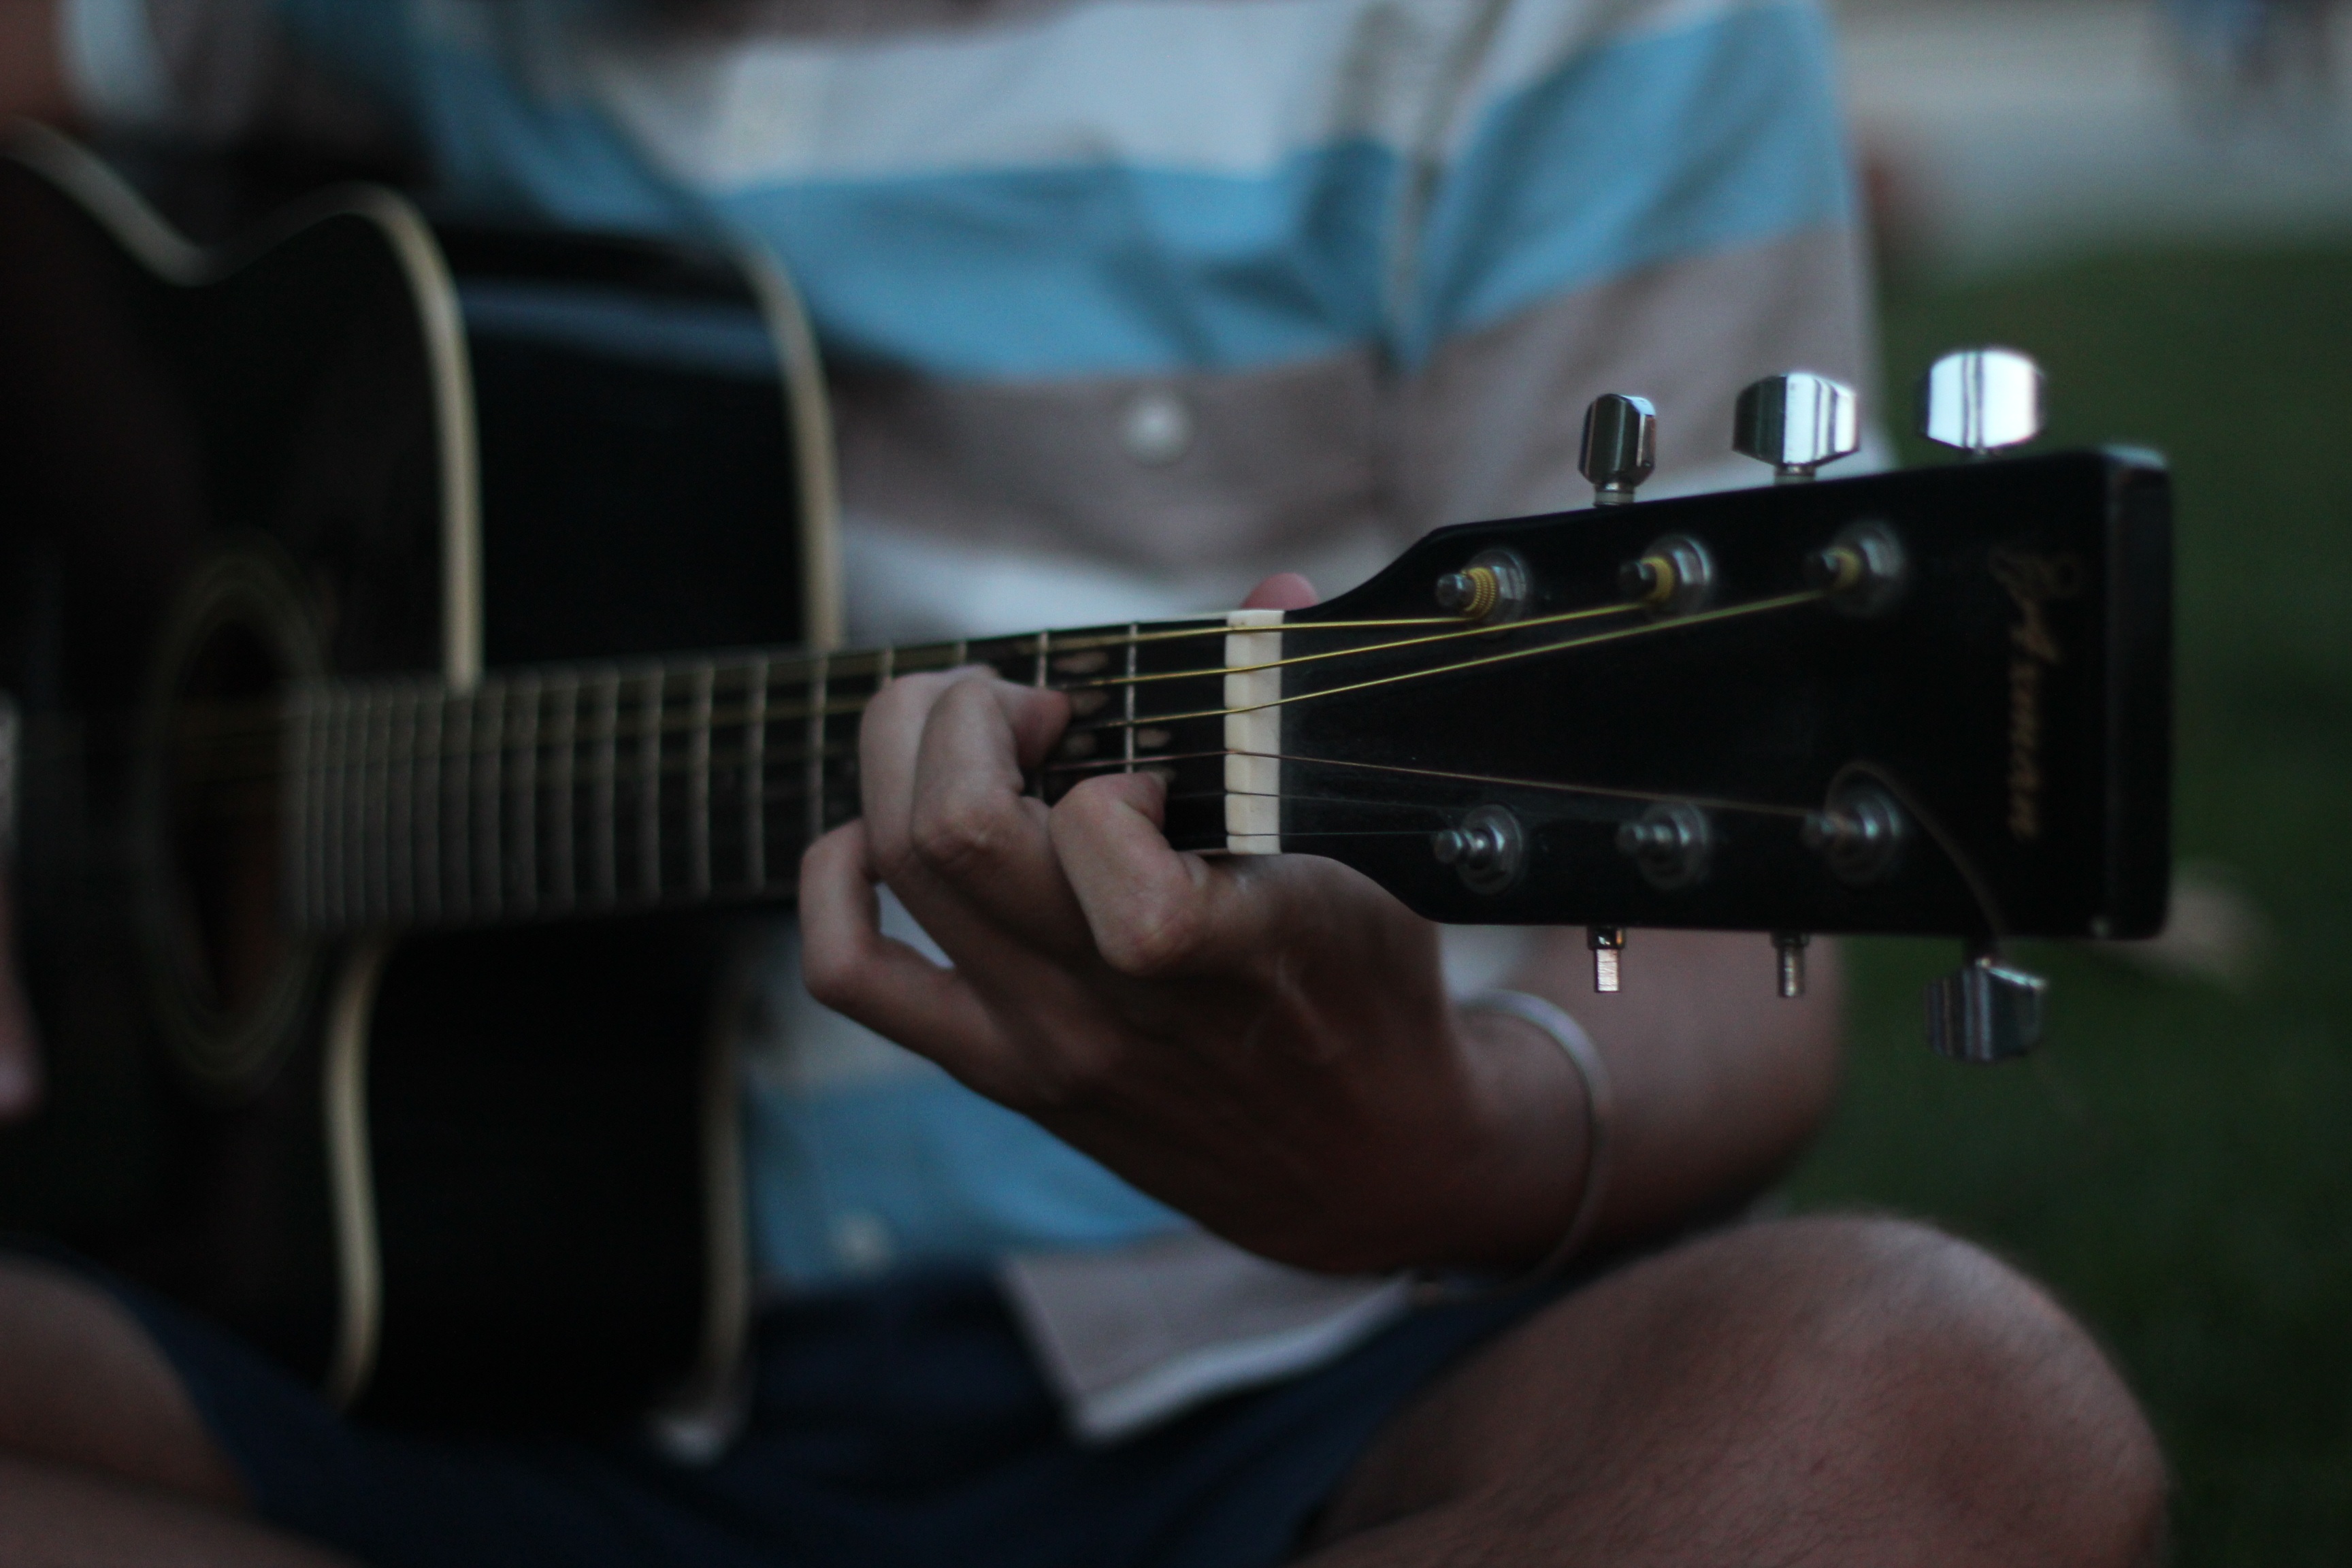
hand, music, guitar, acoustic guitar, concert, black, musical instrument, close up, guitarist, string instrument, plucked string instruments